Geography of netball

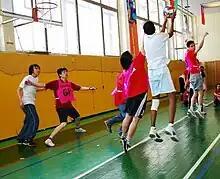
High school or university aged men playing netball on an indoor court. Floor is painted wood. Gym has a window behind the basket.

Netball is the most popular women's sport in Malaysia. The national organisation, the Malaysian Netball Association, was created in 1978 and the sport is part of the national curriculum beginning at year 3. In 1998, 113 districts held netball competitions, and there were 1,718 registered netball teams in the country. In 2001, netball was sufficiently popular in South East Asia for it to be included in the 21st Southeast Asian Games in Kuala Lumpur. Malaysia had a national team compete in the fifth Asian Netball Championship in Colombo in 2001. As of August 2015, the women's national team was ranked number twenty-two in the world.